Cosmological lithium problem

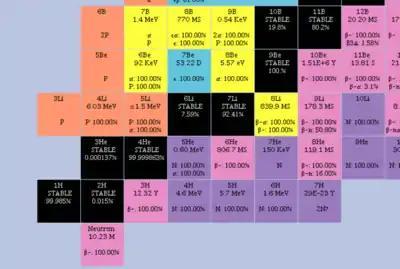
Stable nuclides of the first few elements

Despite the low theoretical abundance of lithium, the actual observable amount is less than the calculated amount by a factor of 3–4. This contrasts with the observed abundance of isotopes of hydrogen (H and H) and helium (He and He) that are consistent with predictions.